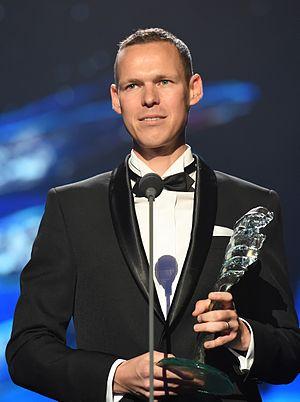
Les records de Slovaquie d'athlétisme sont ceux suivis par la Fédération slovaque d'athlétisme.
Matej Tóth est un athlète slovaque, spécialiste de la marche, champion du monde du 50 km marche en 2015 et champion olympique sur la même distance en 2016. Il est par ailleurs journaliste et membre de la minorité hongroise de Slovaquie.